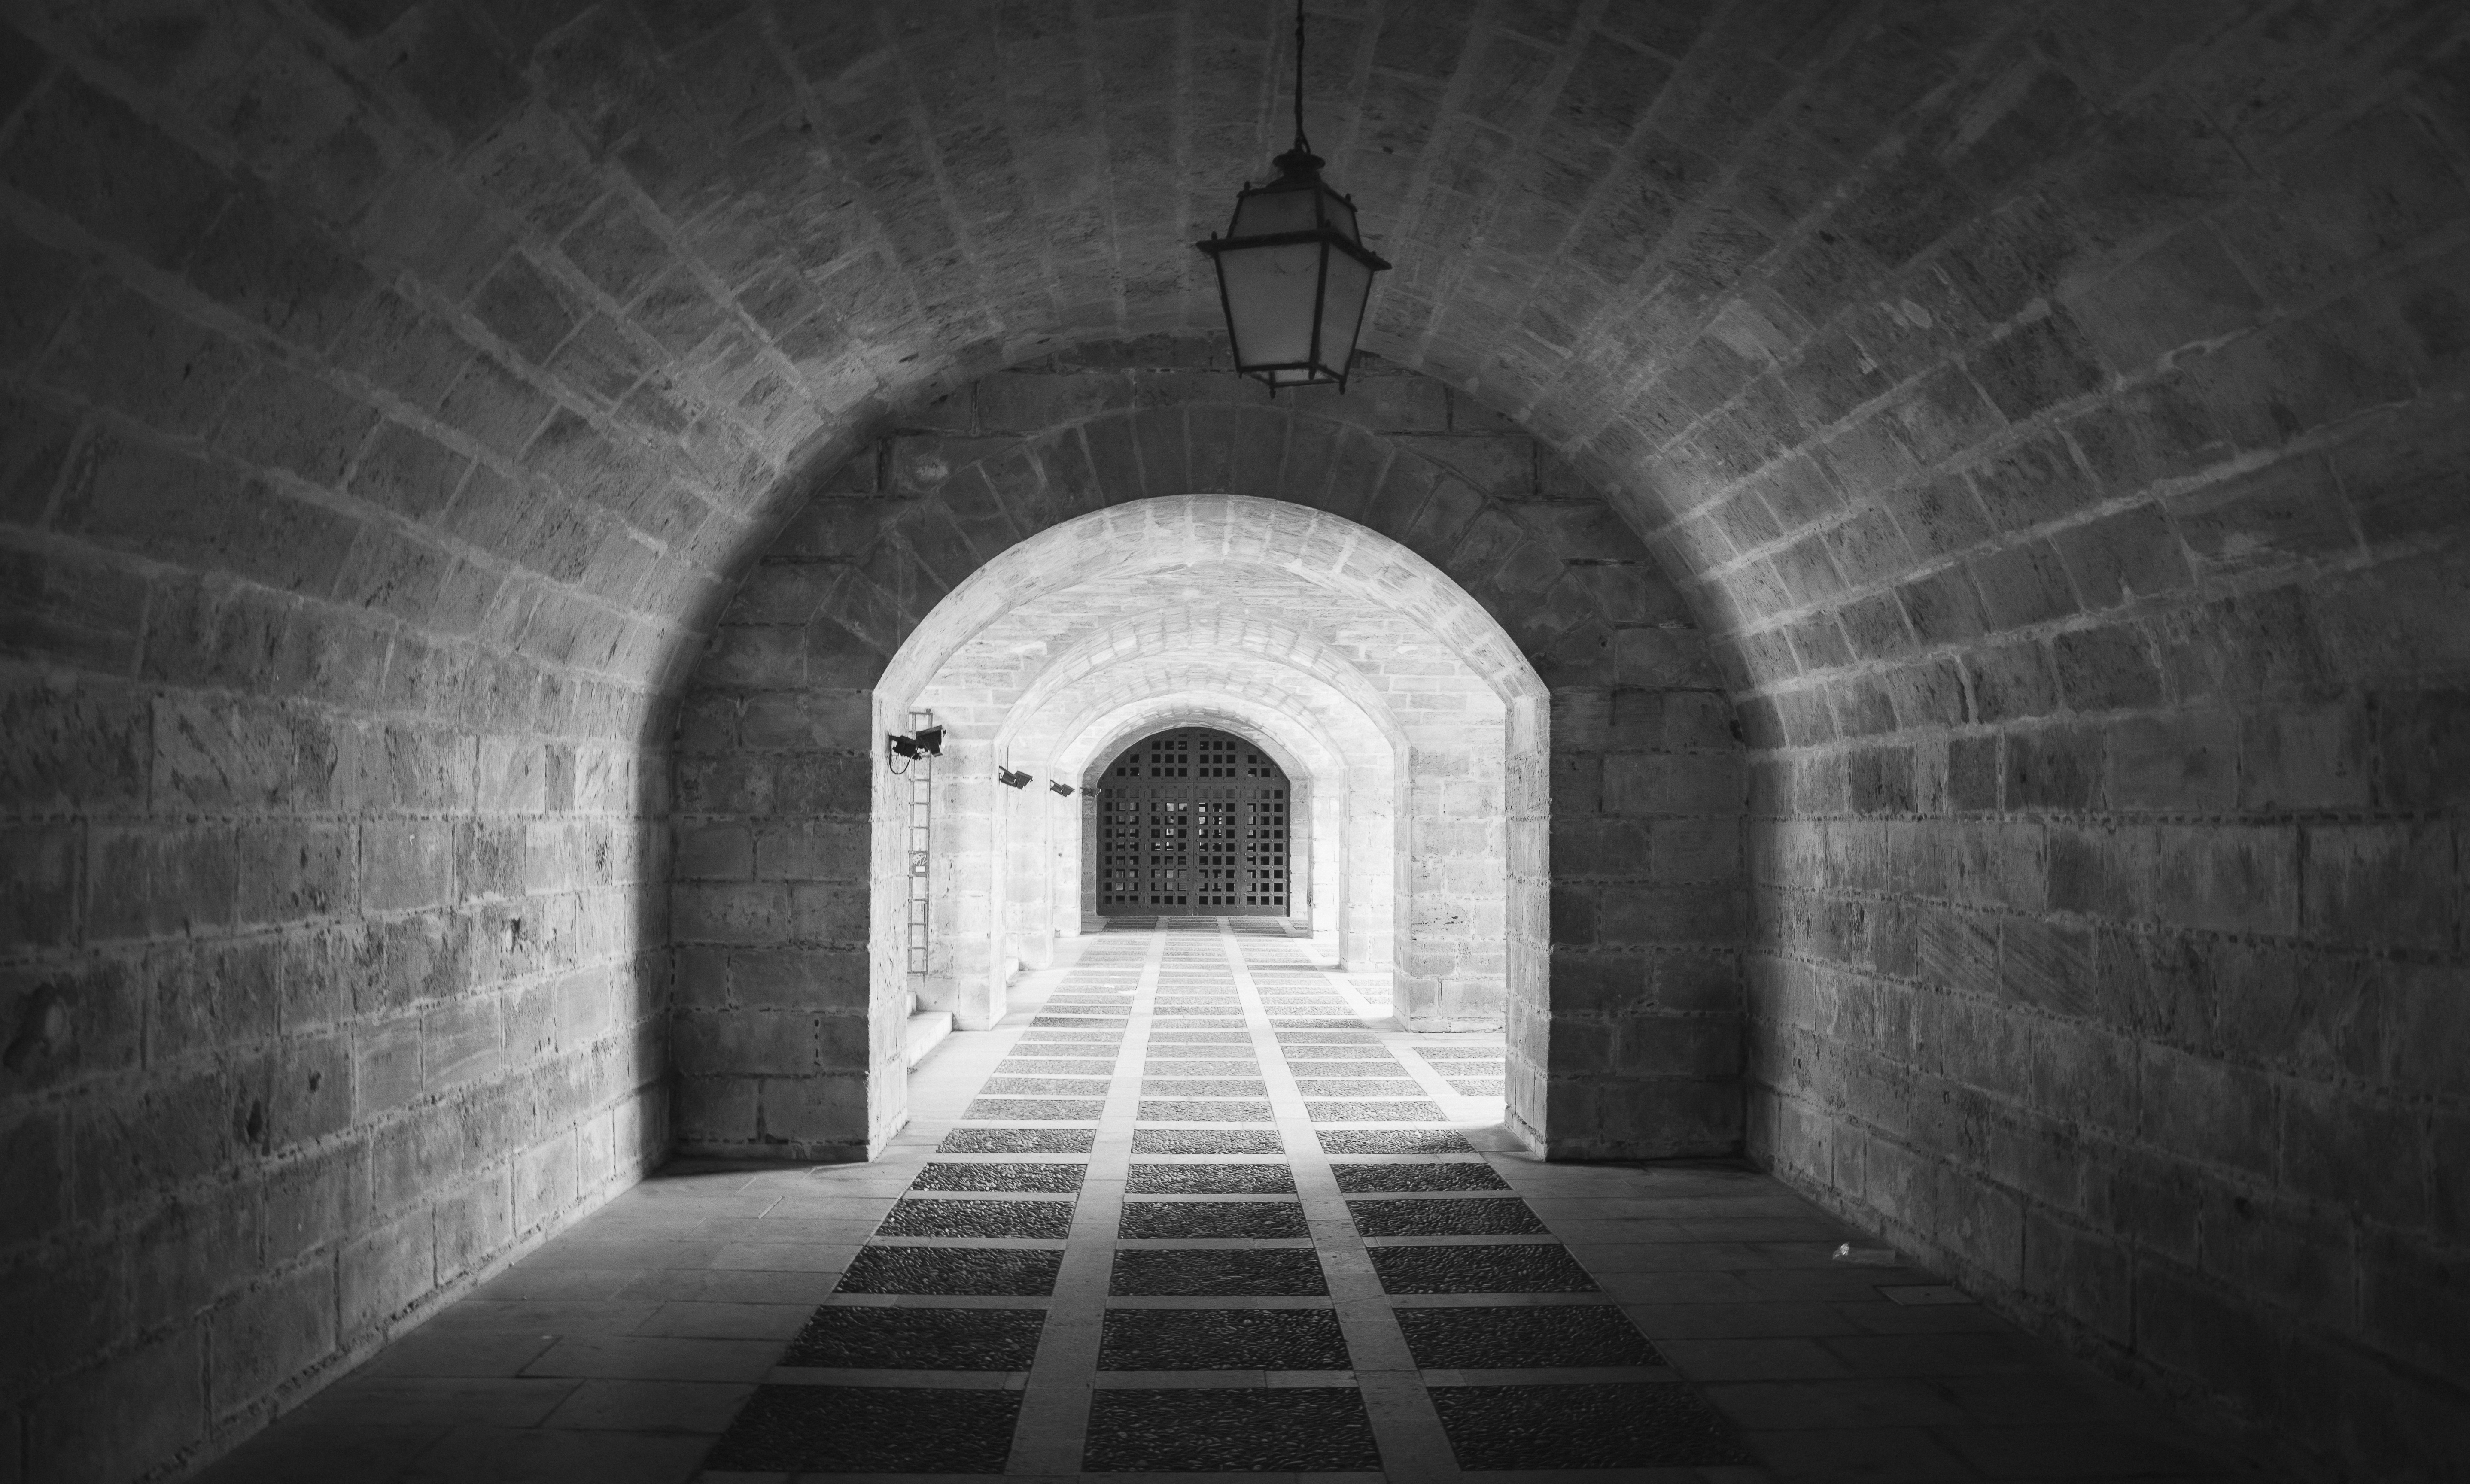
light, black and white, architecture, white, photography, building, arch, mediterranean, darkness, church, cathedral, black, monochrome, gothic, spain, symmetry, snapshot, mallorca, history, vault, portal, crypt, palma, balearic islands, palma de mallorca, monochrome photography